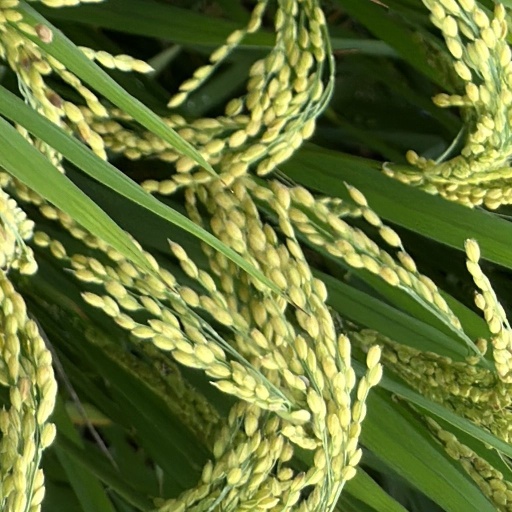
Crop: rice